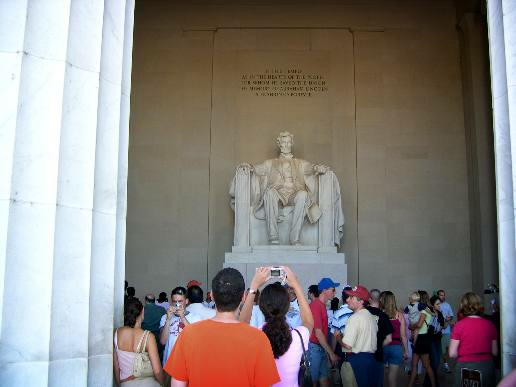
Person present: Yes